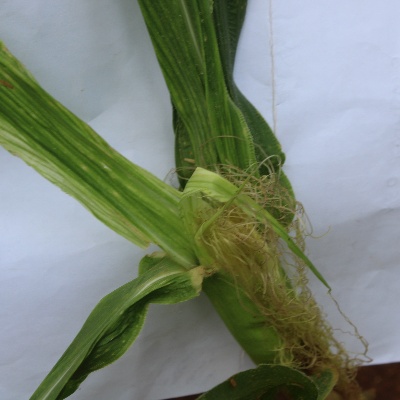
Label: Corn_(Maize)___Maize_Streak_Virus